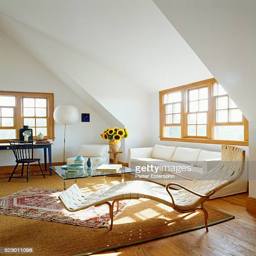
a chaise is placed near the couch in the living room